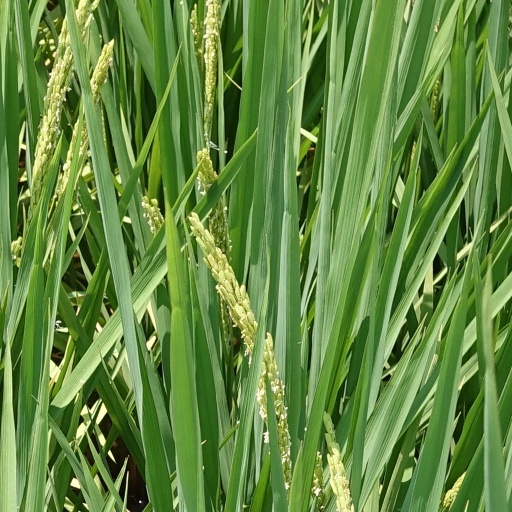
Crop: rice